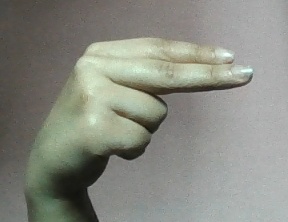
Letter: ain